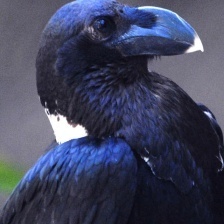
Species: WHITE NECKED RAVEN
Scientific name: CORVUS ALBICOLLIS